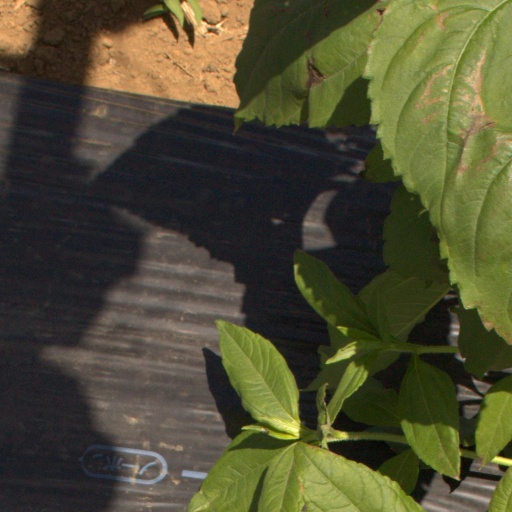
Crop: Jerusalem artichoke